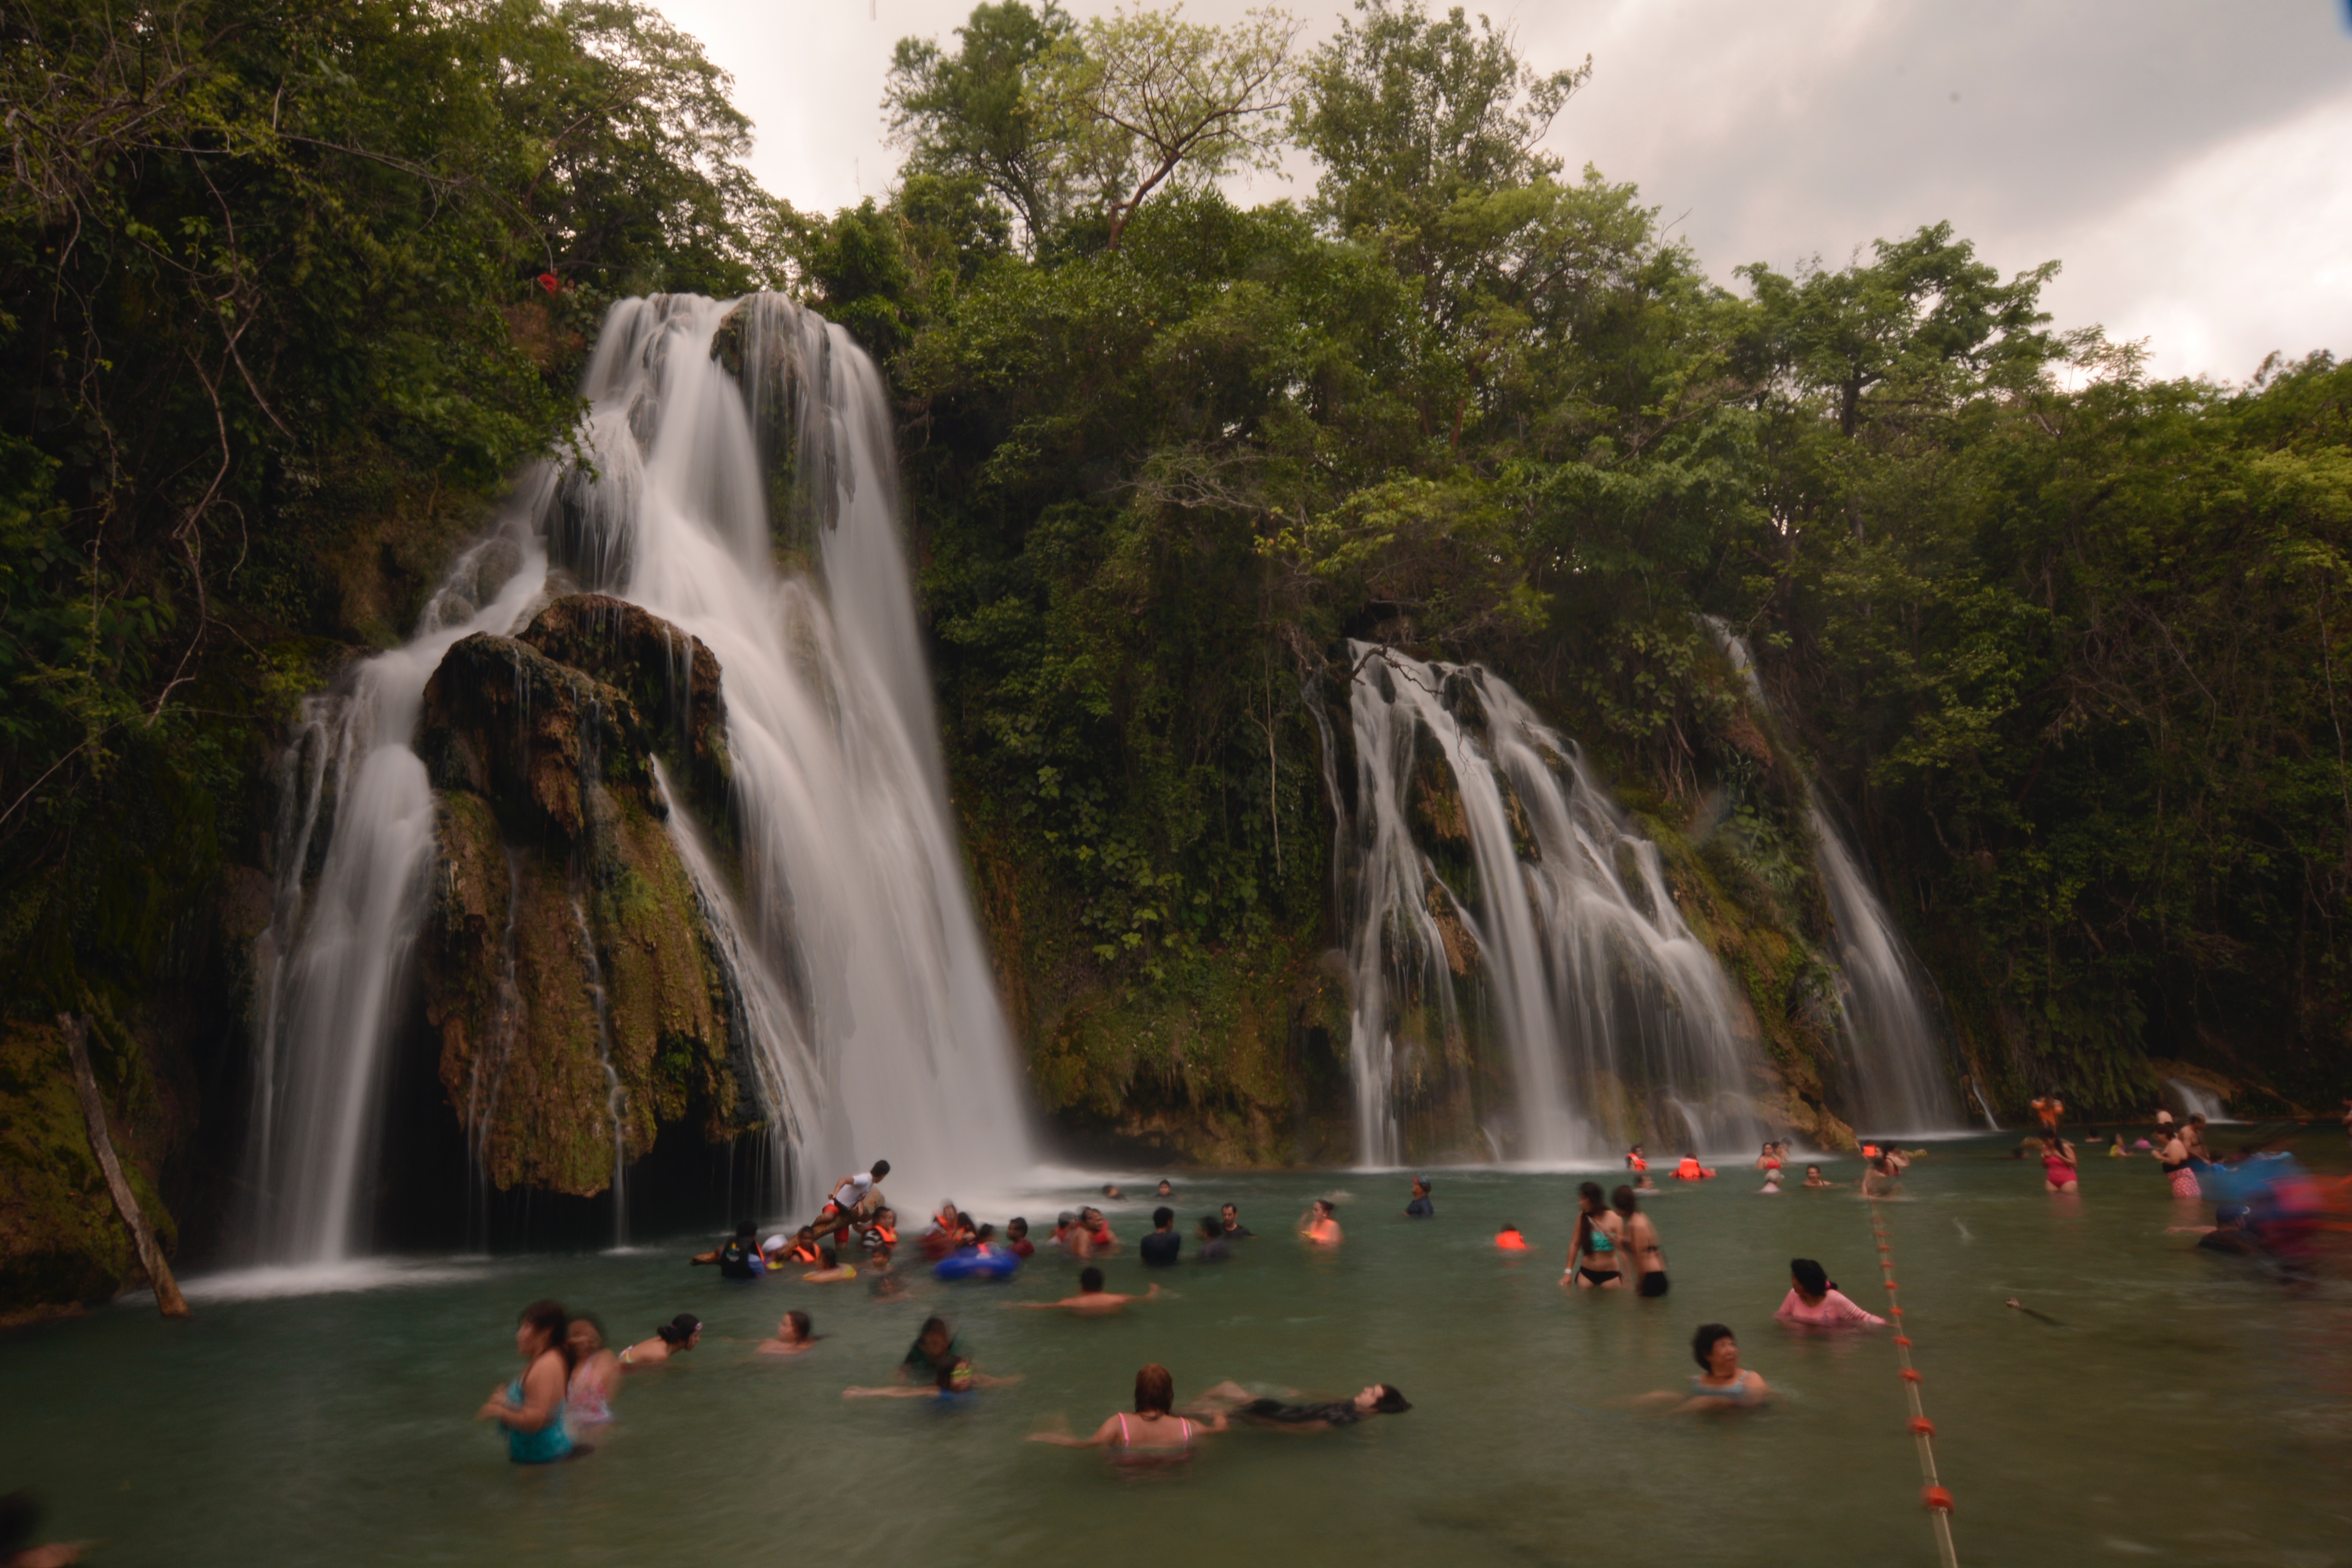
water, waterfall, jungle, body of water, wasserfall, water feature